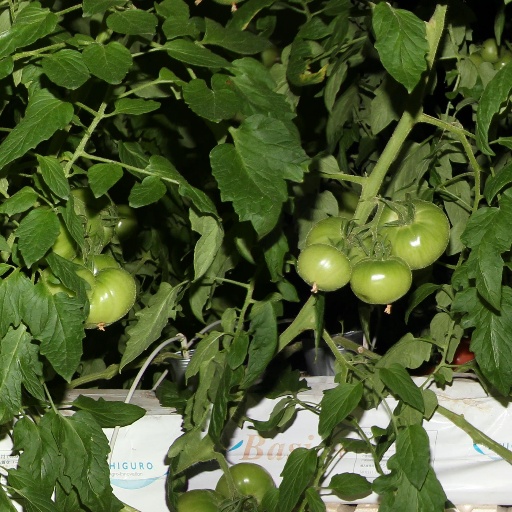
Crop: tomato